Wanga Kingdom

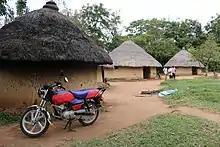
Traditional Luhya homestead at the Nabongo Cultural Centre and Shrine

In 1926, the new Colony and Protectorate of Kenya redefined the Wanga Kingdom's territory to be the equivalent of the modern Western Provence in Kenya today. This act led to the eventual loss of any meaningful political power the Wanga Kingdom had possessed, although Nabongo Mumia remained powerful and influential until his death in 1949.